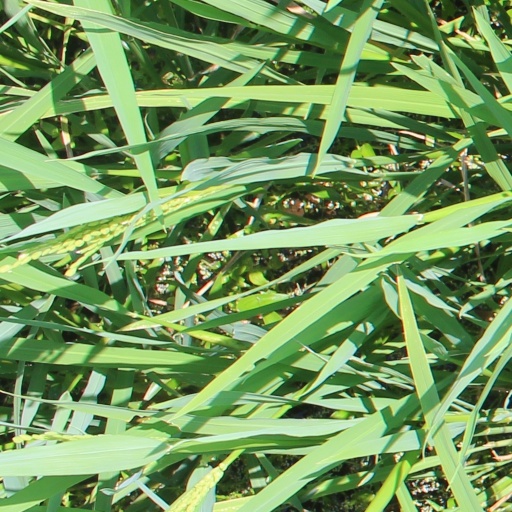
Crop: rice